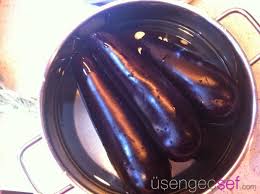
Yemek: karniyarik